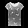
Label: T - shirt / top